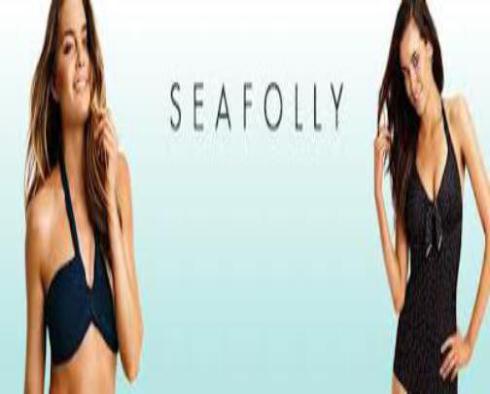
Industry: Clothes